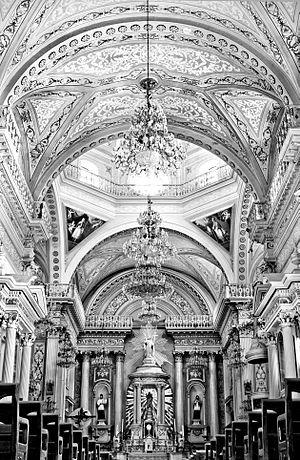
Guanajuato est la capitale de l'État homonyme, au Mexique. D'une population d'environ 184 239 habitants, elle est située à environ 300 kilomètres au nord-ouest de Mexico.